Abadeh rug

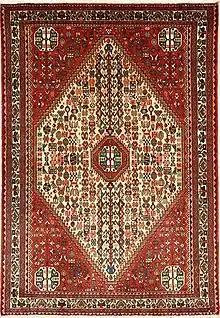
Typical Abadeh rug design.

An Abaadeh carpet is a type of Persian carpet made in the town of Abadeh in Iran.